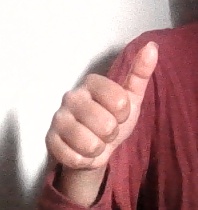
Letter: aleff